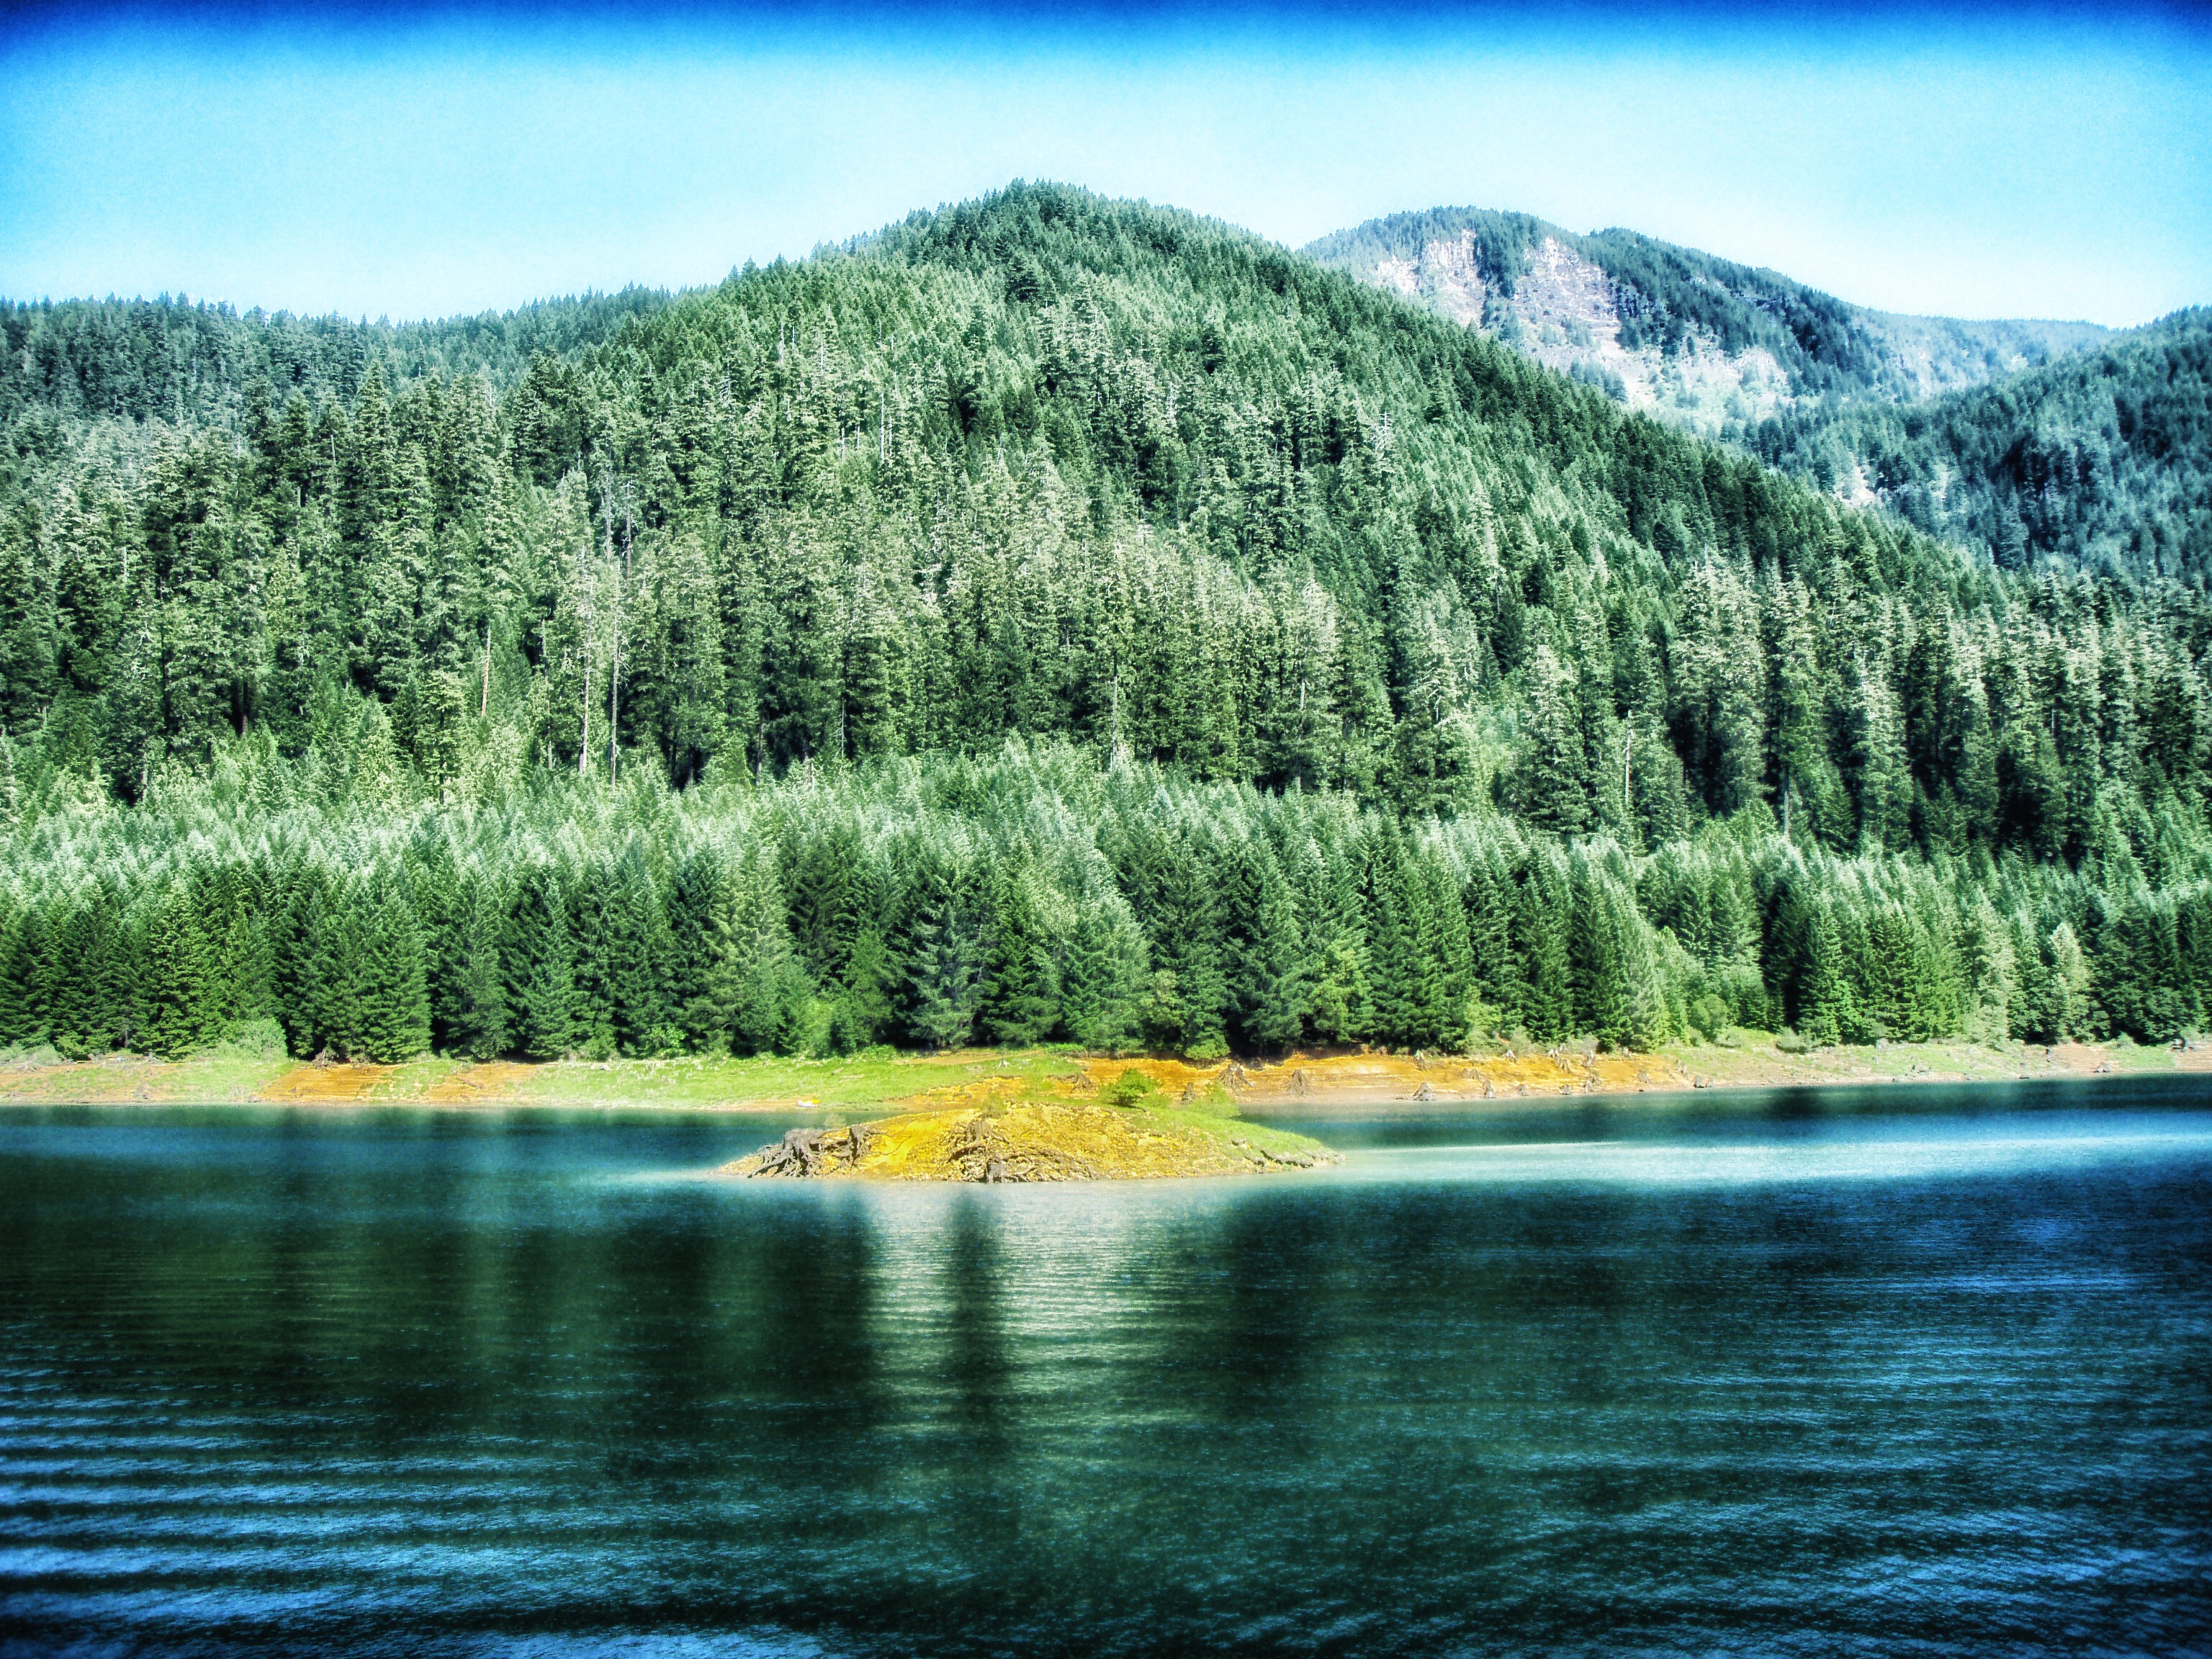
landscape, tree, water, nature, forest, wilderness, mountain, countryside, lake, river, mountain range, country, reflection, scenic, reservoir, national park, trees, woods, outside, hdr, mountains, reflections, habitat, loch, ecosystem, oregon, natural environment, woody plant, mountainous landforms, temperate coniferous forest, cougar reservoir